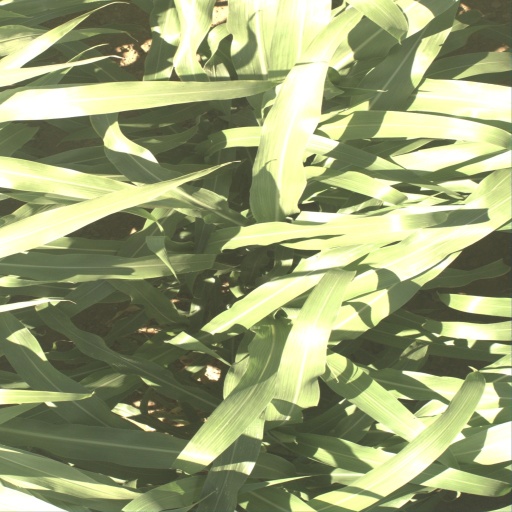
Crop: sorghum